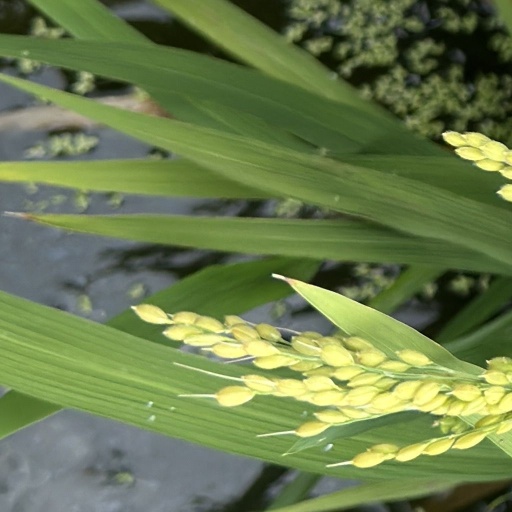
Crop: rice